Julie Hilling

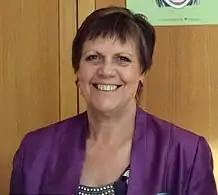
Hilling in 2013

Julie Ann Hilling (born 29 April 1955) is a British Labour Party politician, who was the Member of Parliament (MP) for Bolton West from 2010 until 2015.